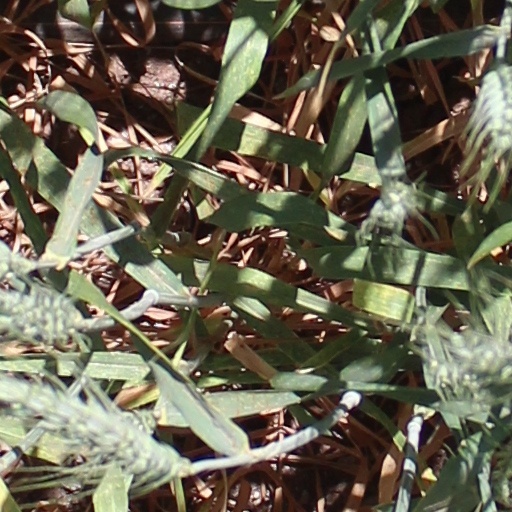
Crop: wheat